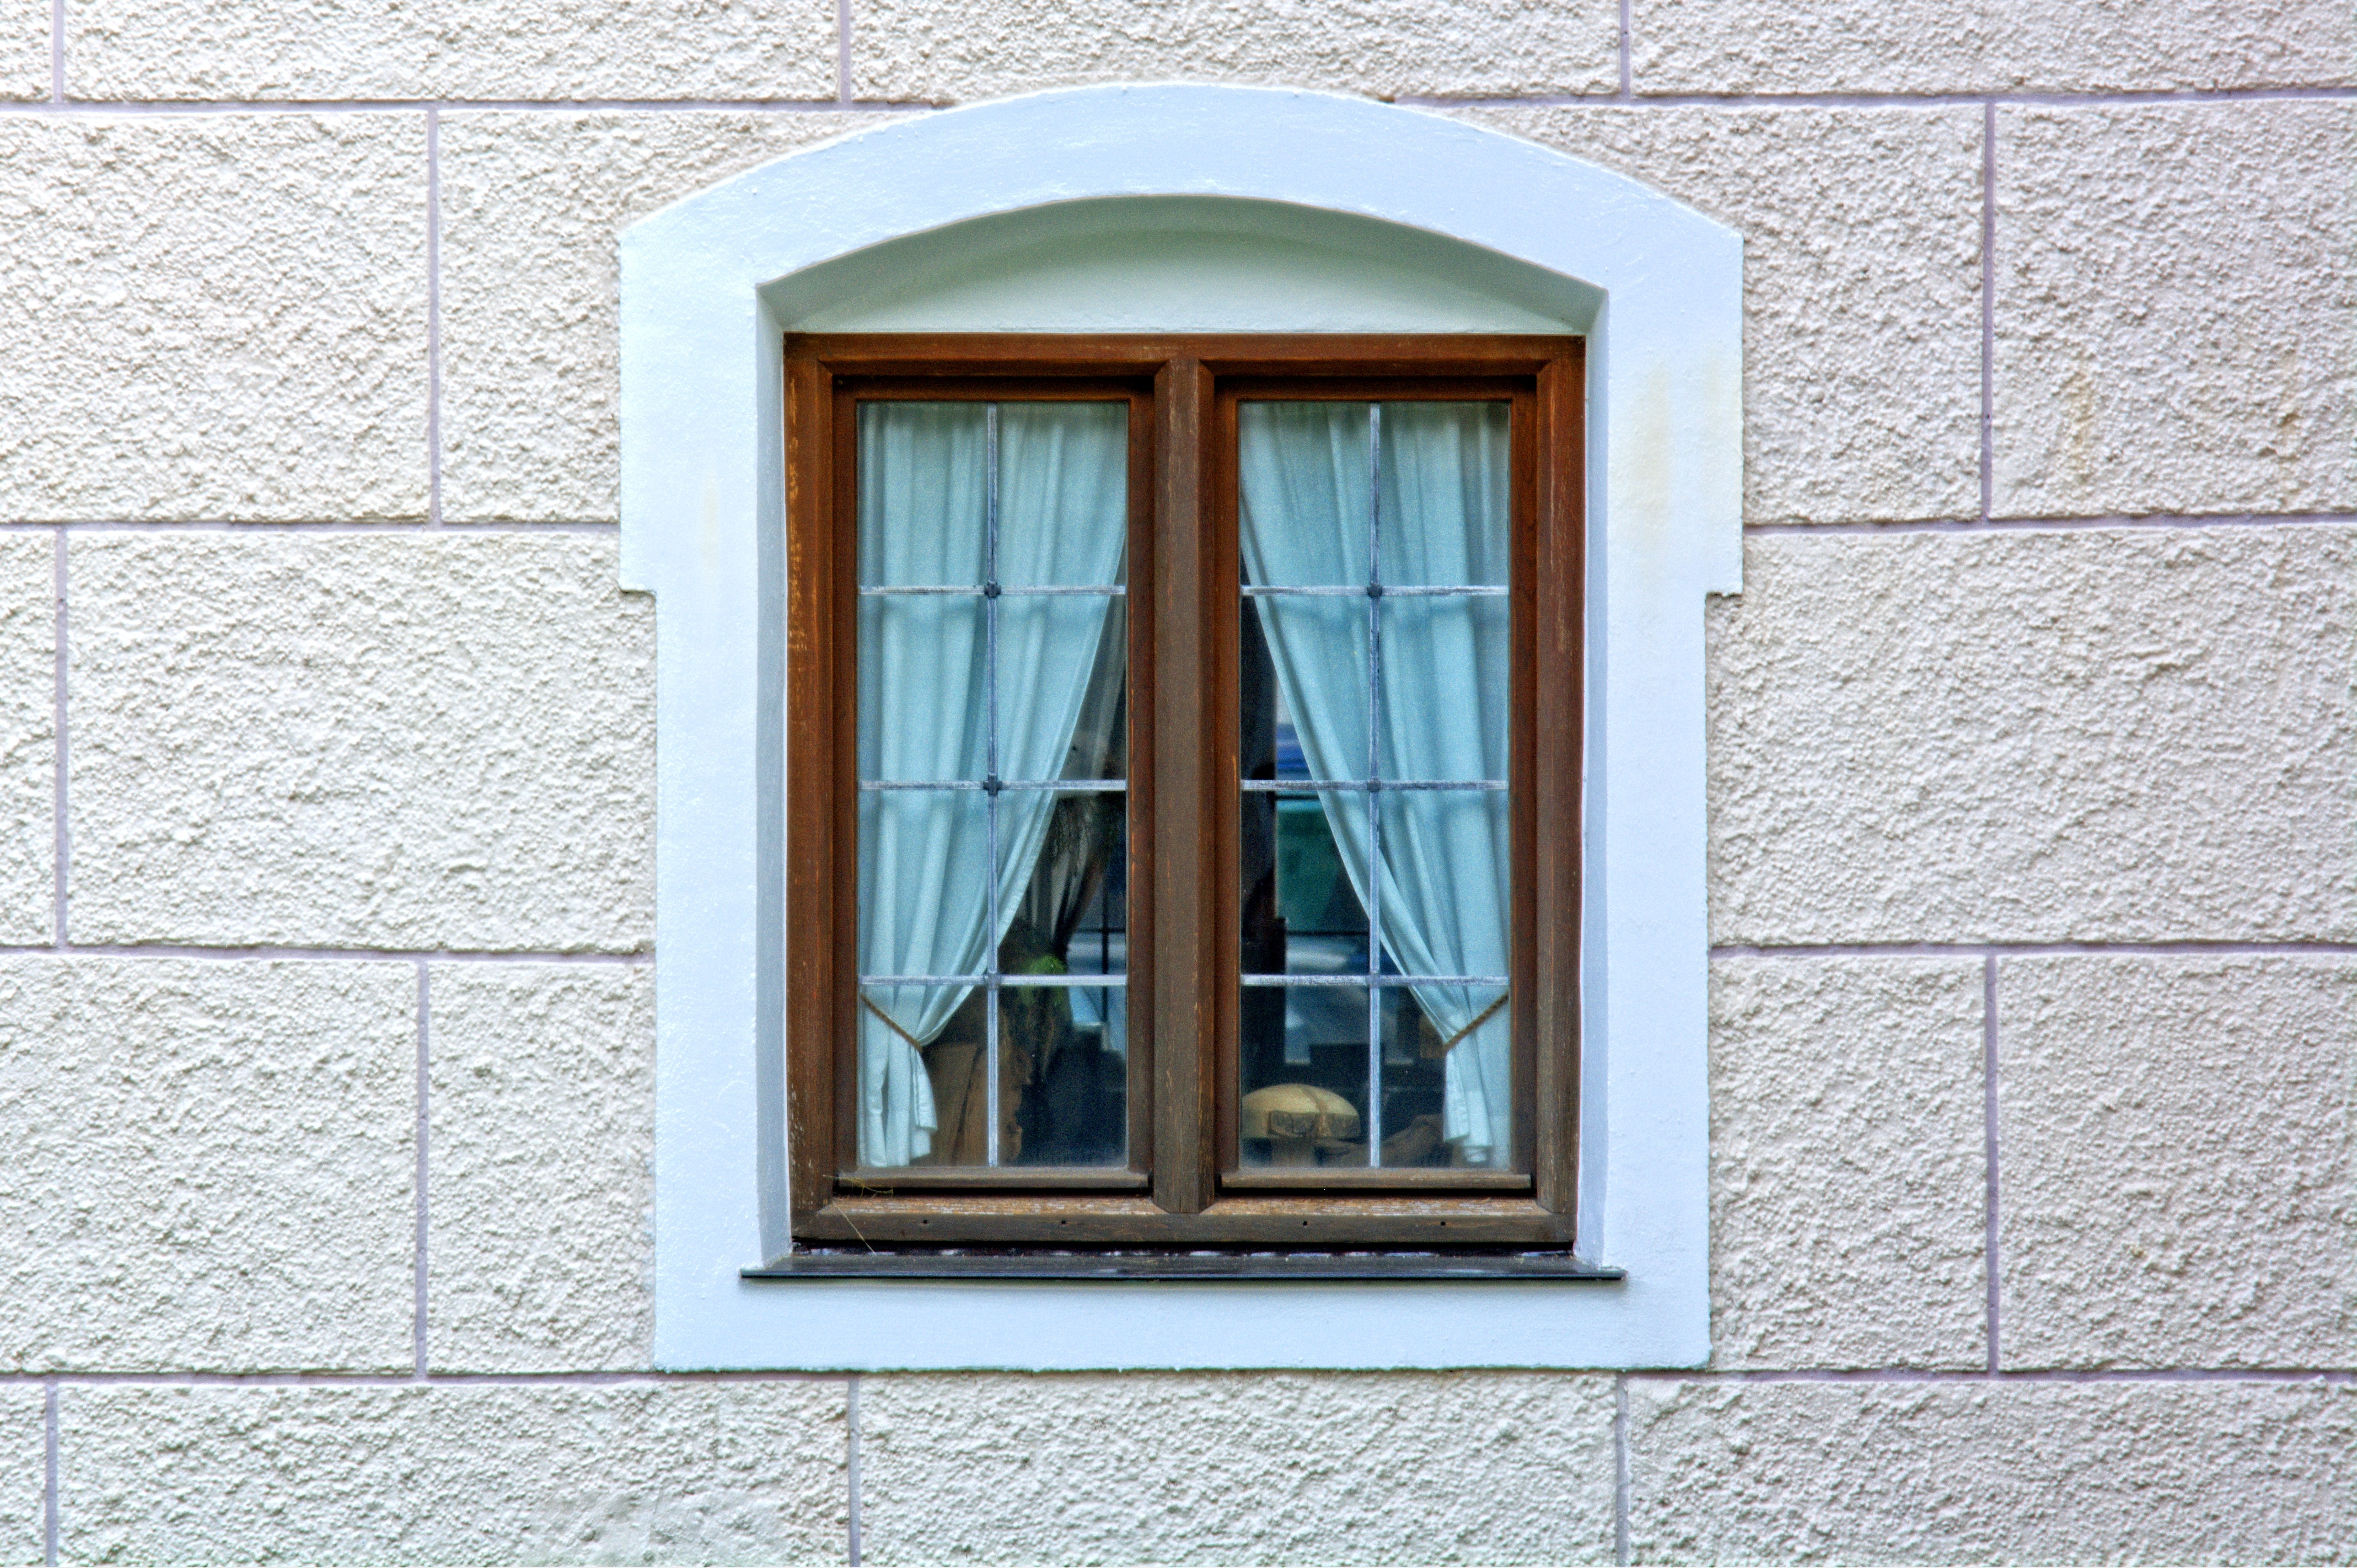
architecture, wood, window, old, home, rustic, facade, nostalgia, door, interior design, historically, leaded glass, wooden windows, daylighting, sash window